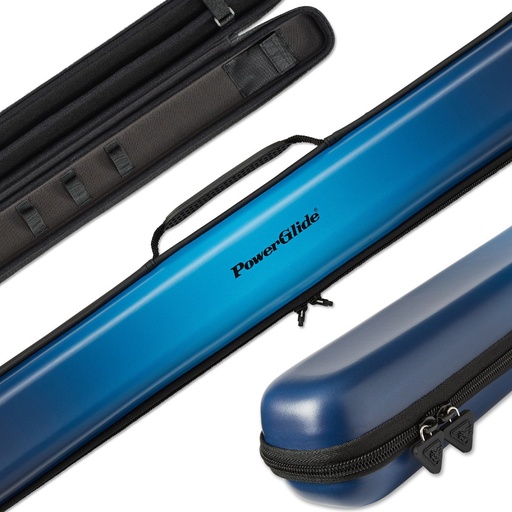
PowerGlide Svartur Cue Case - 2 Piece - Blue Fade
Svartur Cue Case - Premium Protection in Style The Svartur Case combines functionality and elegance, designed to provide premium protection for your cue and accessories while offering a sleek, stylish appearance. Key Features: Premium Construction : Made with strong, soft-touch EVA material for rigidity and superior protection against external damage. Ample Storage : Accommodates multiple accessories such as cue towels, tip shaping tools, spare tips, extensions, and chalk (accessories not included), keeping your essentials organized. Interior Protection : Soft interior lining offers scratch-resistant protection for your cue, ensuring it remains in excellent condition. Convenient Portability : Equipped with a comfortable, adjustable shoulder strap for hands-free carrying and a sturdy rubberized carry handle for easy transportation. Sleek and Stylish : Modern design with subtle, premium detailing that complements your cue equipment while maintaining a professional aesthetic. Whether for home storage or travel, the Svartur Case ensures that your cue remains safe and secure with unmatched style and convenience. PowerGlide Who is PowerGlide? PowerGlide is a distinguished name in the cue sports industry, offering a diverse range of snooker and pool cues, cases, and accessories. With over 50 years of manufacturing experience, PowerGlide combines traditional craftsmanship with modern technology to produce equipment that caters to players of all skill levels, from beginners to professionals. Why Choose PowerGlide? Selecting PowerGlide means opting for a brand committed to quality, precision, and player satisfaction. Their cues are crafted using top-quality materials and the latest construction technologies, ensuring strong cue action and smooth, straight delivery. Whether you're honing your skills or competing at a professional level, PowerGlide provides the reliability and performance needed to excel in your game. Quality and Craftsmanship PowerGlide cues are renowned for their exceptional quality and meticulous craftsmanship. Each cue is constructed from exotic woods and premium materials, reflecting the brand's dedication to excellence. The attention to detail in design and construction ensures that players experience superior balance, precision, and durability with every shot. Innovation and Design At the heart of PowerGlide's philosophy is the fusion of innovation and style. The brand continually integrates the latest advancements in cue sports technology into their products, all while maintaining a sleek and contemporary aesthetic. This commitment to innovation ensures that players not only perform at their best but also do so with cues that embody elegance and modernity. Explore the PowerGlide Range PowerGlide offers an extensive selection of cues, cases, and accessories designed to meet the diverse needs of the cue sports community. From cues suited for beginners to those tailored for seasoned professionals, each product is crafted to enhance the player's experience. With a variety of designs and specifications, players can find the perfect match to complement their style and elevate their game. Commitment to Players PowerGlide's dedication extends beyond product excellence to a genuine commitment to the players themselves. By actively seeking and incorporating player feedback, the brand ensures that its offerings evolve with the needs of the cue sports community. This player-centric approach fosters a strong bond between PowerGlide and its users, reinforcing trust and loyalty. Dedication to Excellence Excellence is the cornerstone of PowerGlide's ethos. Every product bearing the PowerGlide name undergoes rigorous quality control to meet the highest standards of performance and durability. This unwavering dedication to excellence ensures that players can rely on PowerGlide equipment to consistently deliver outstanding results on the table. Frequently Asked Questions 1. What makes PowerGlide cues suitable for both beginners and professionals? PowerGlide's extensive range includes cues designed with varying specifications to cater to different skill levels. By combining quality materials with precise engineering, they offer products that provide excellent playability and control, making them ideal for both novices and seasoned players. 2. How does PowerGlide ensure the quality and durability of their cues? With over five decades of manufacturing experience, PowerGlide employs traditional craftsmanship alongside modern technology. Each cue is crafted from premium materials and undergoes stringent quality checks to ensure durability, straightness, and optimal performance.
Brand: PowerGlide
Category: Sporting Goods > Indoor Games > Billiards > Billiard Cue Accessories > Billiard Cue Cases